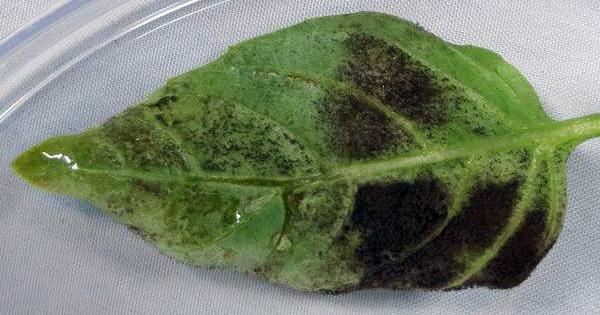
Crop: unknown
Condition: basil_basil_downy_mildew